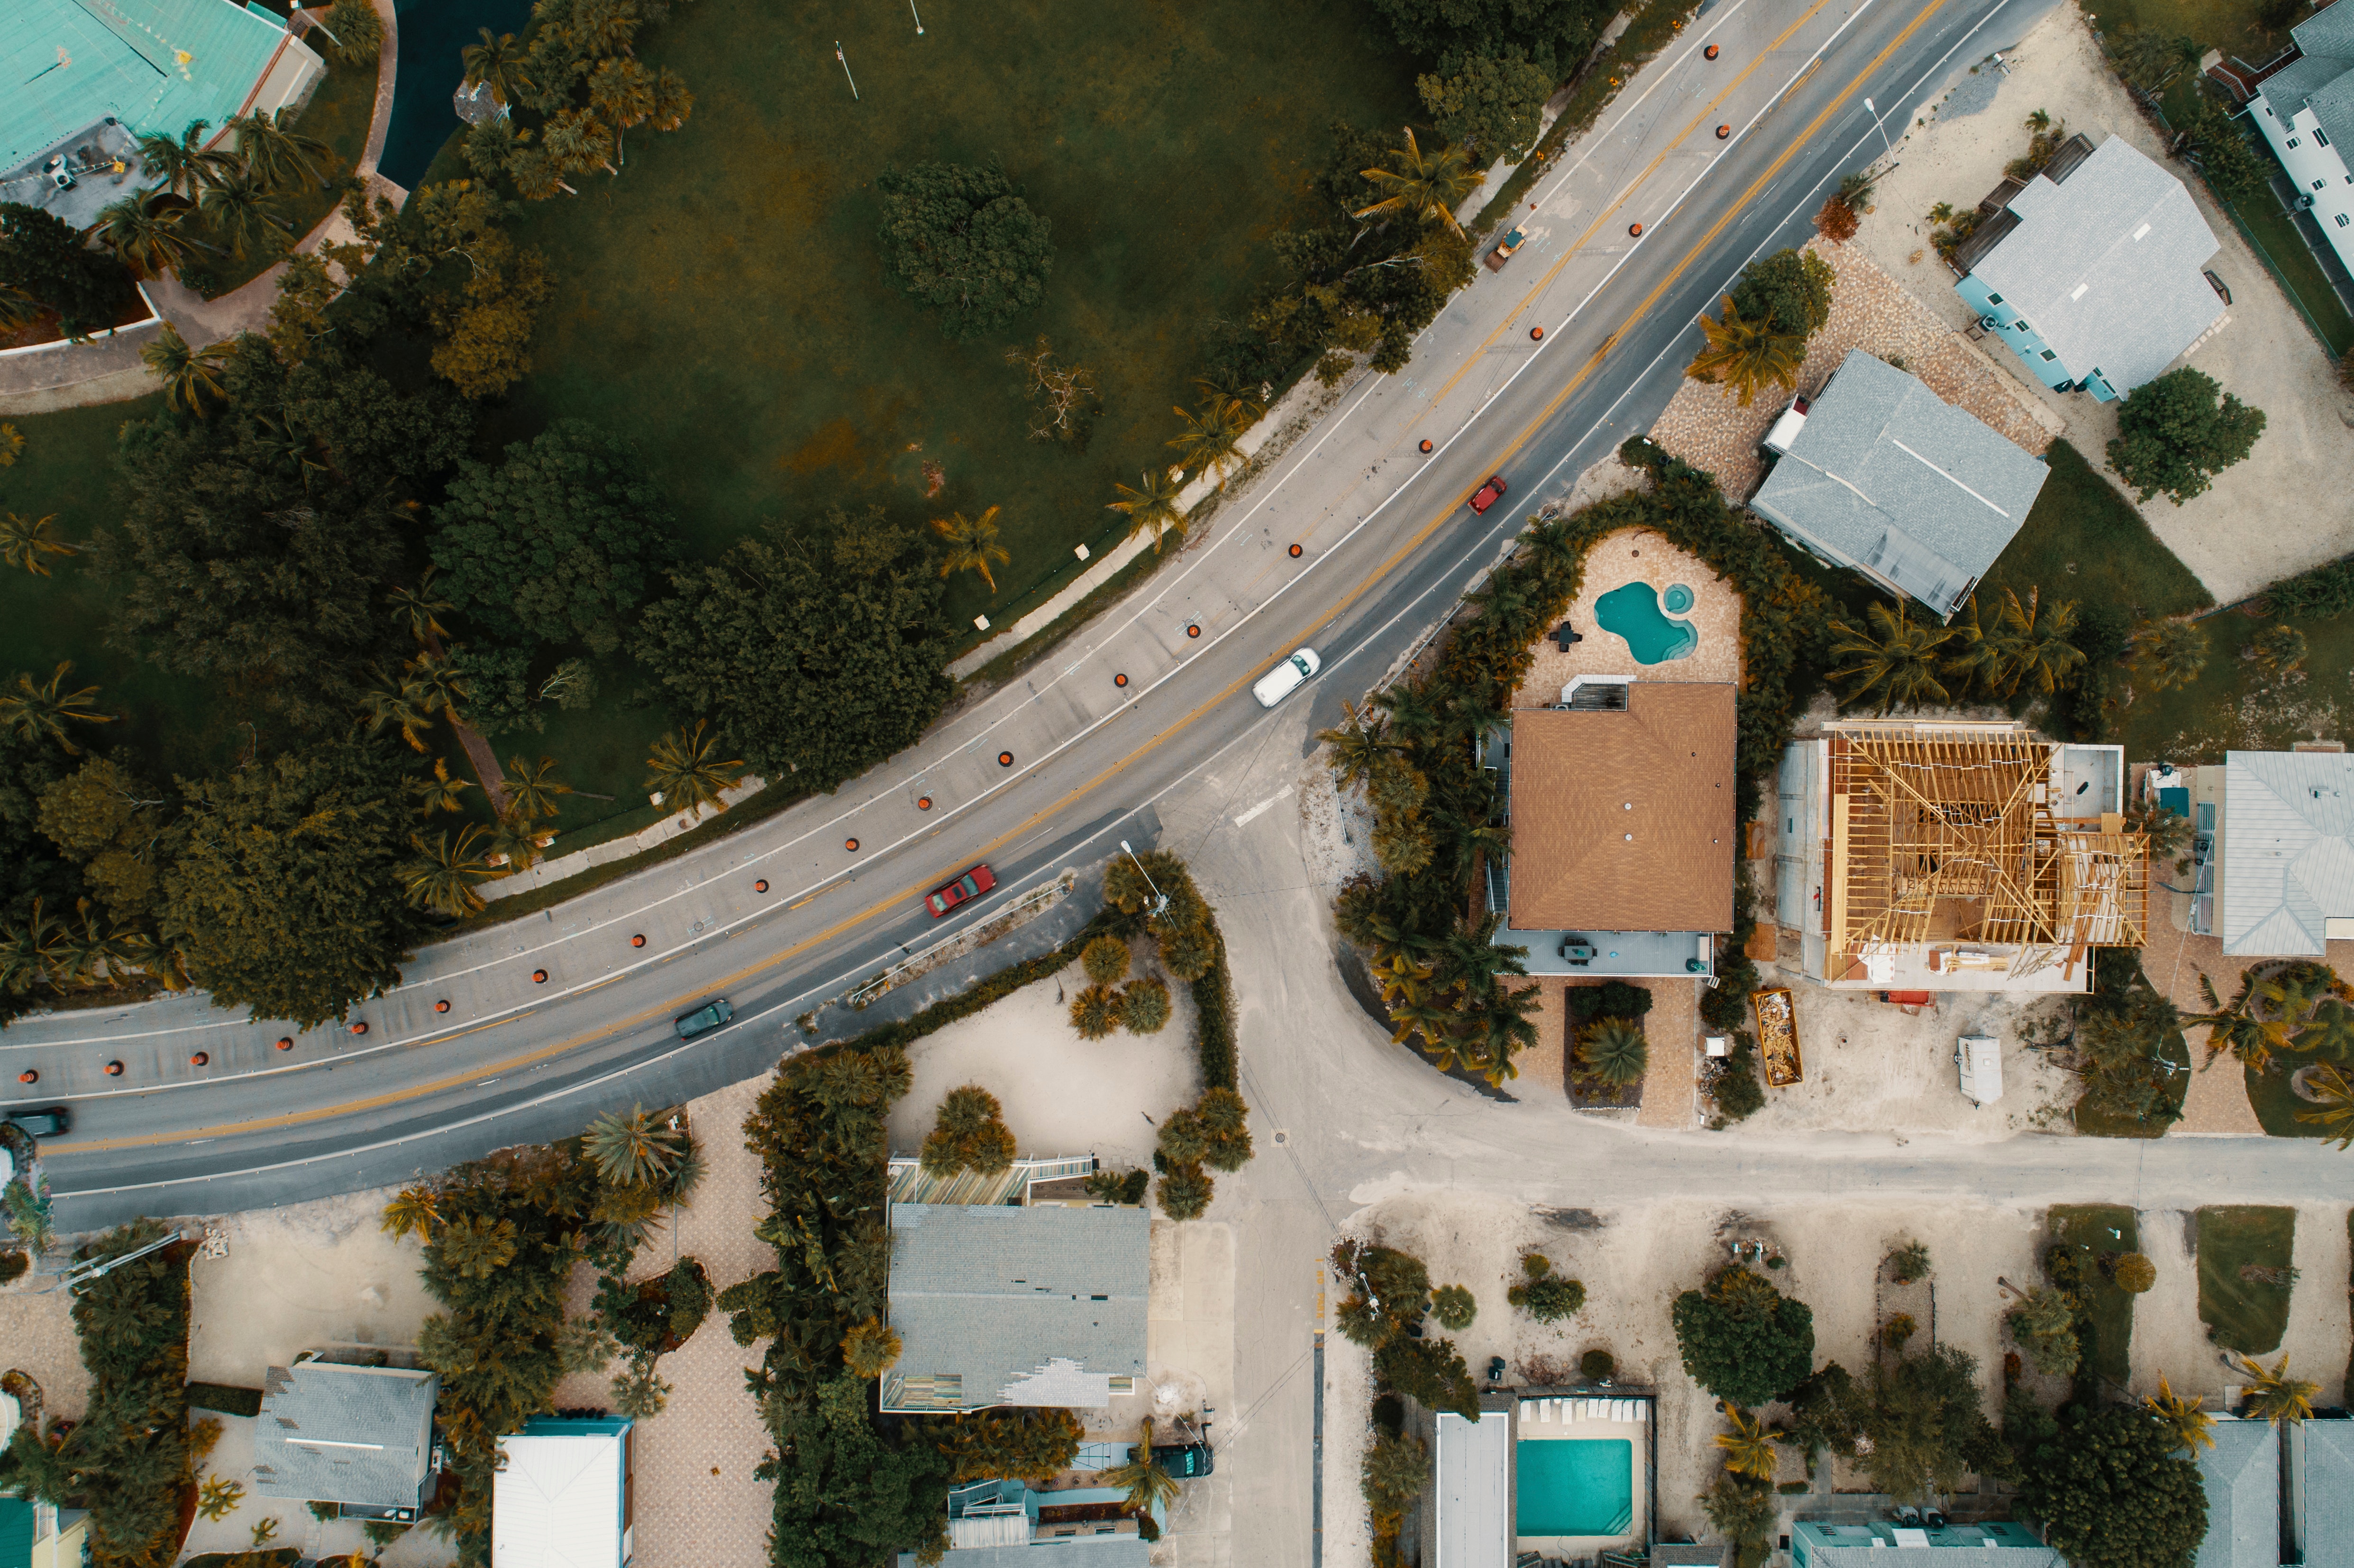
aerial photography, bird's eye view, urban design, landscape, building, junction